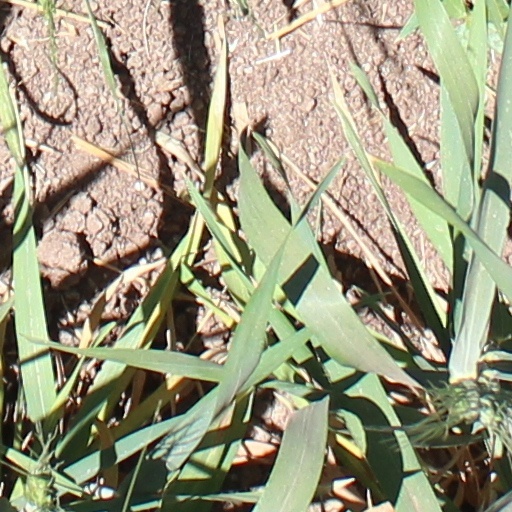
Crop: wheat